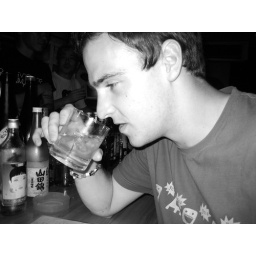
Drinking some top (and strong) suntory whisky in the punk rock bar - shibuya.